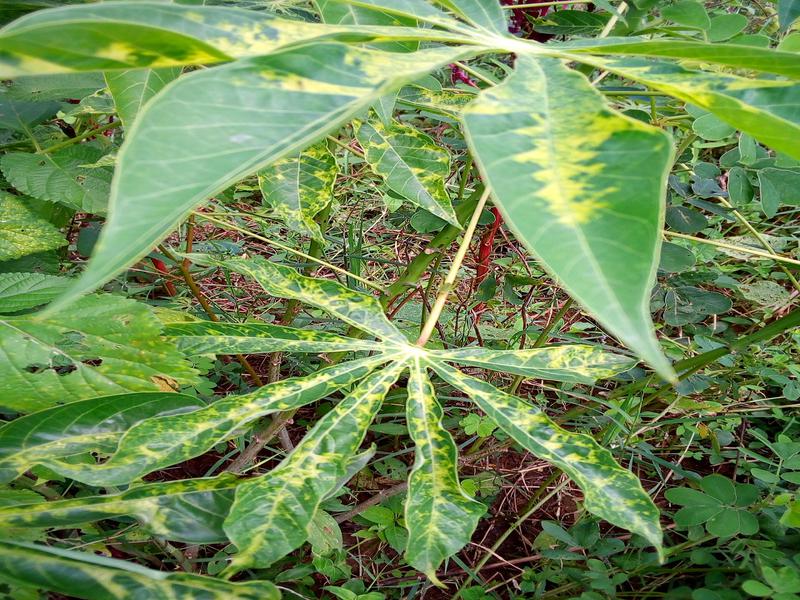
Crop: cassava
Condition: mosaic_disease